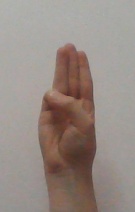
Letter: thaa